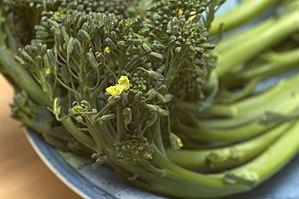
Le broccolini est un légume vert proche du brocoli mais avec de plus petites inflorescences et des tiges fines plus longues. Bien que souvent confondu avec un jeune brocoli, il s'agit d'un croisement entre le brocoli et le kai-lan ou brocoli chinois. Sa saveur est douce avec des notes de brocoli et d'asperge.
Le brocoli chinois ou Kai-lan est variété de chou de la famille des Brassicacées. Elle est utilisée comme plante potagère, originaire du sud de la Chine dans la région de Canton.